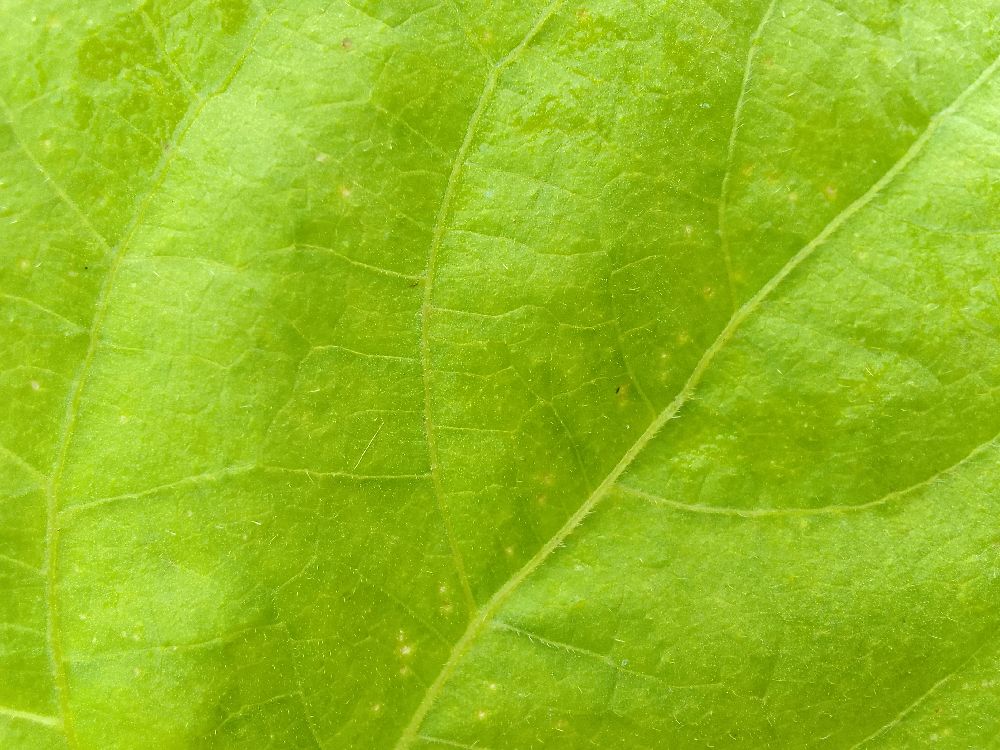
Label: healthy